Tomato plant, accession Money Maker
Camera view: horizontal (90 deg, fisheye); turntable rotation: 60 degrees
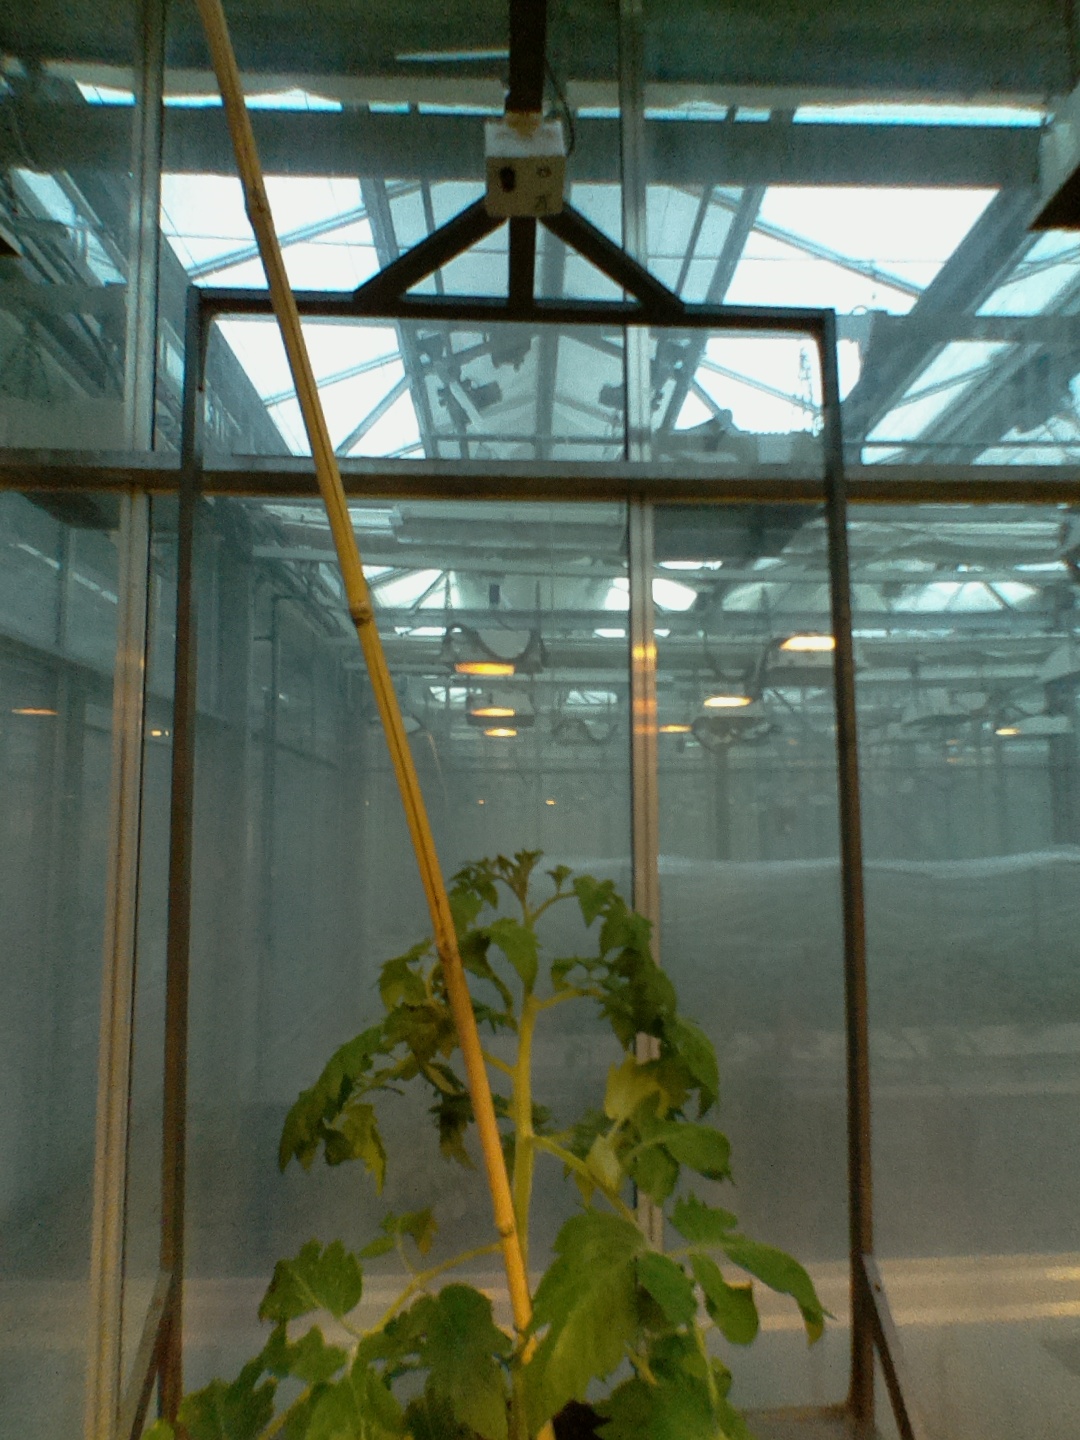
BBCH growth stage 53: 3 inflorescences visible